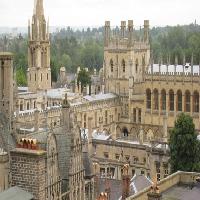
Weather: cloudy or overcast